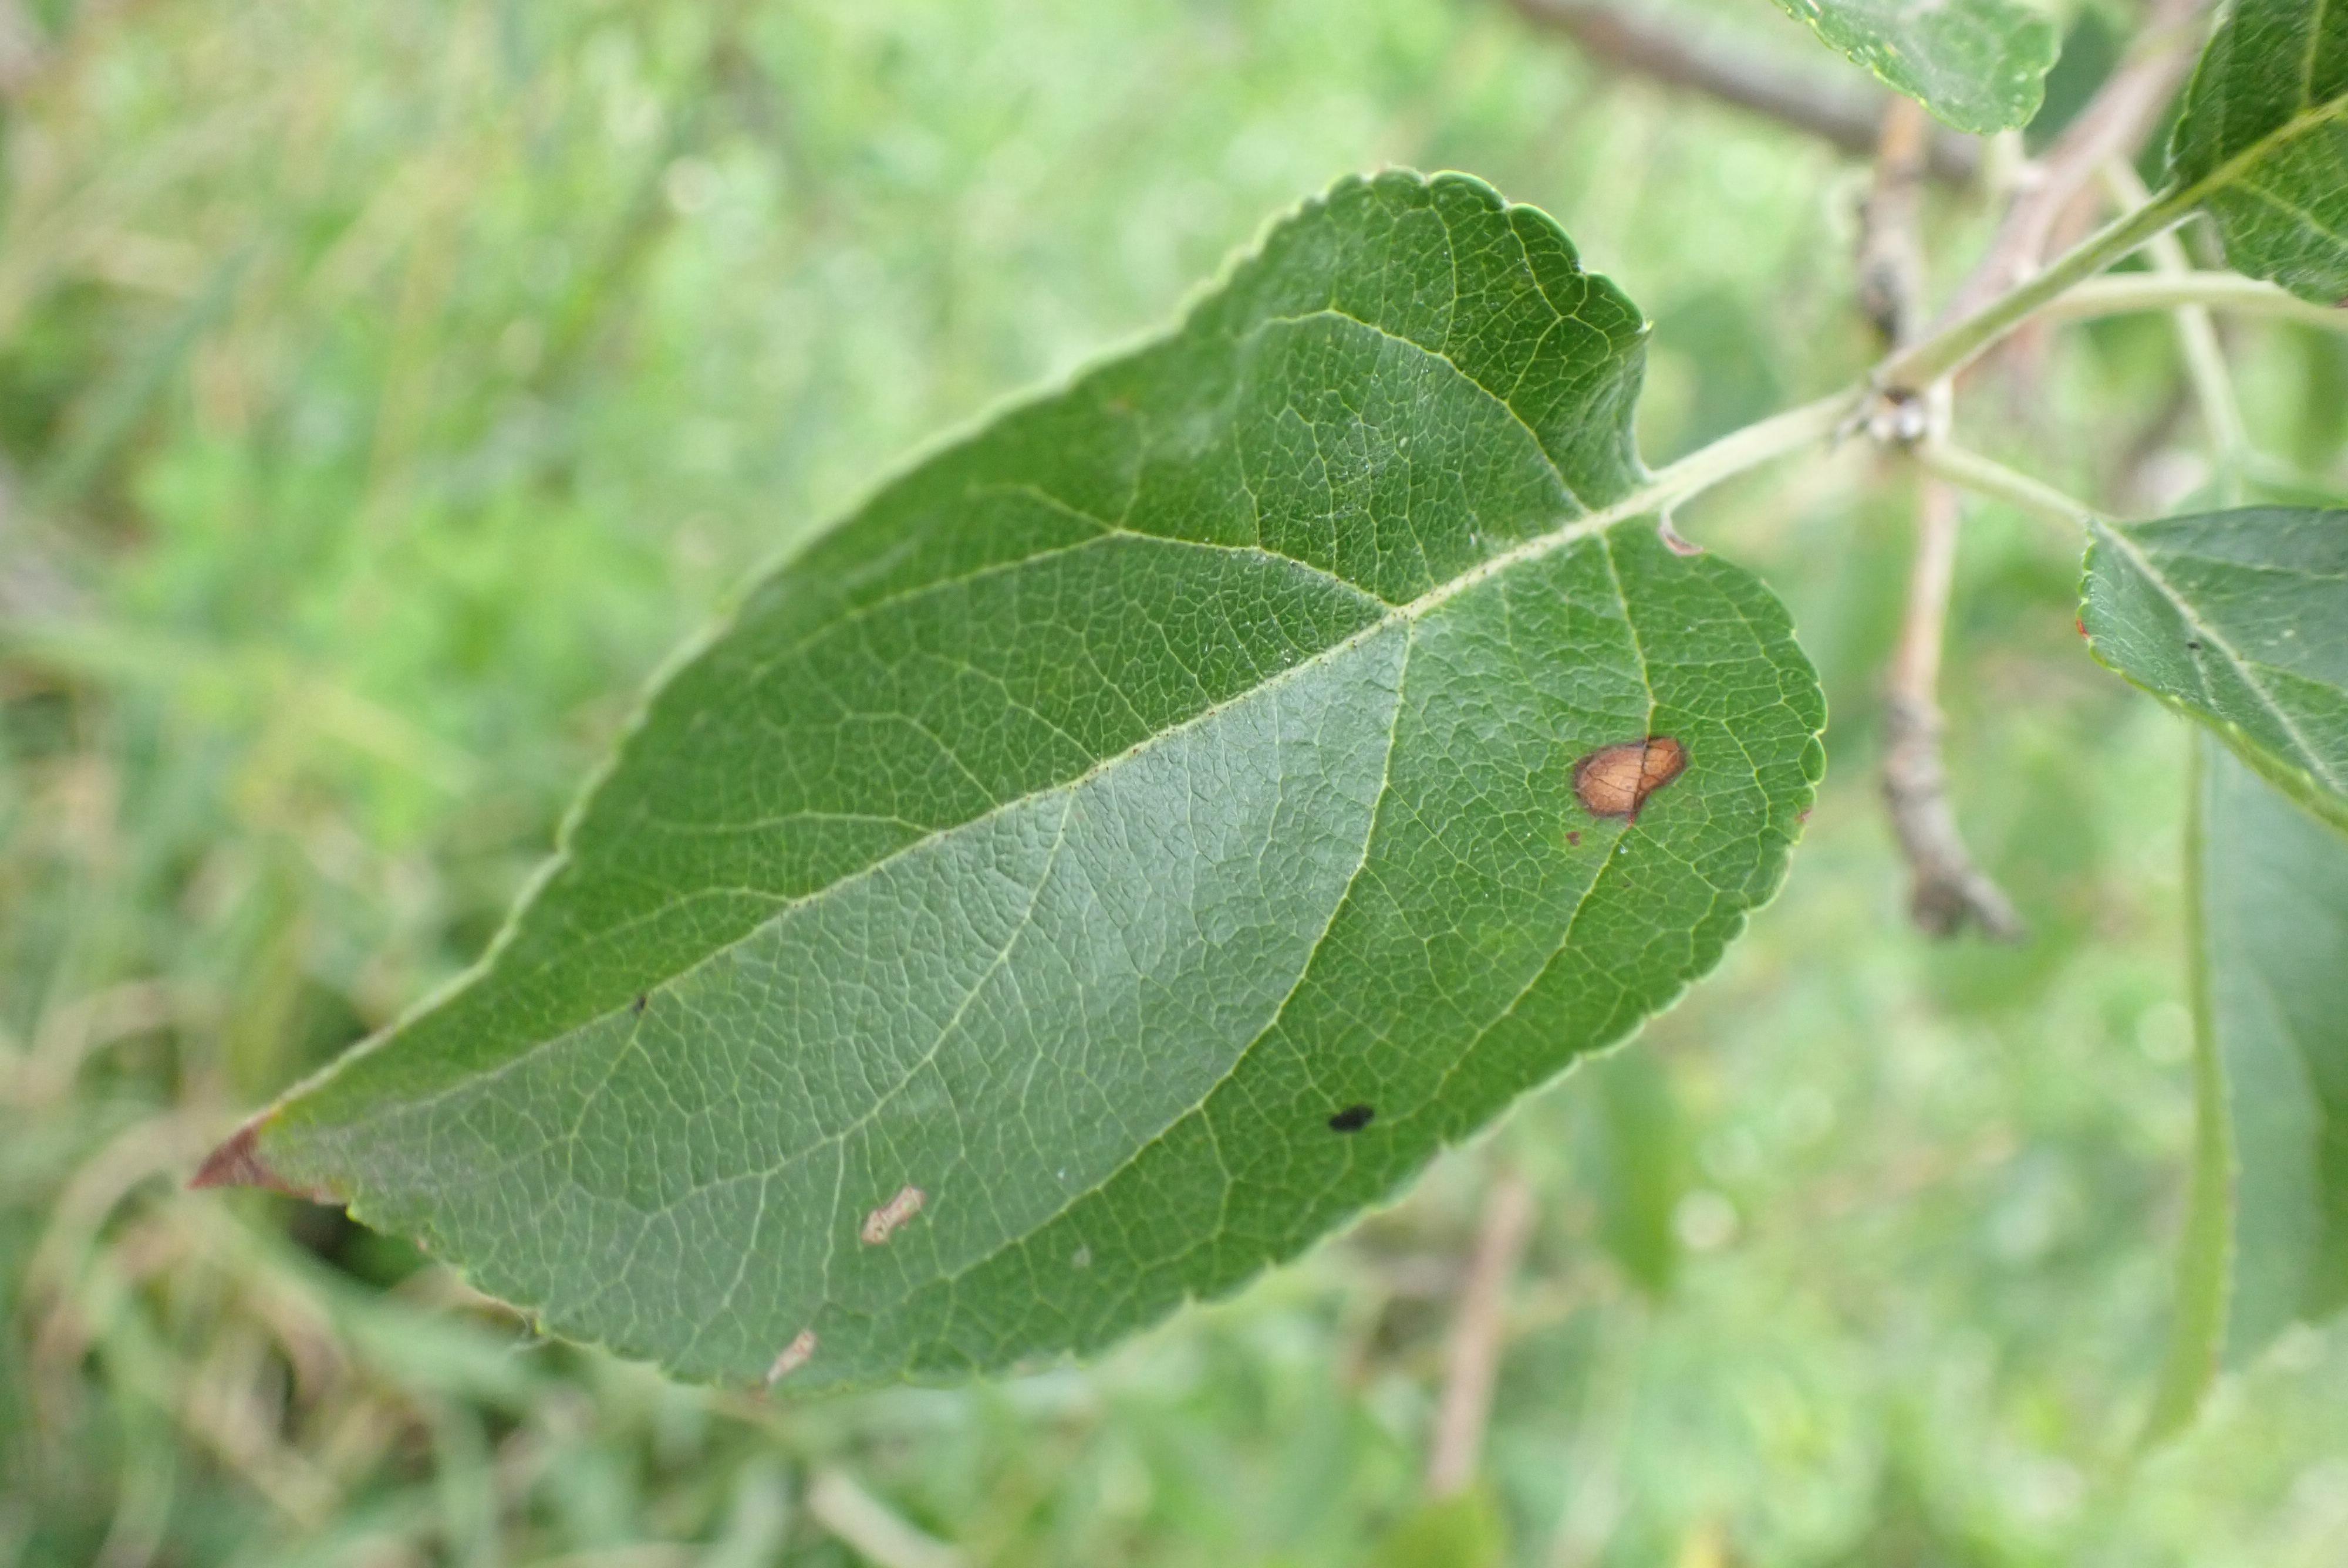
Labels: frog_eye_leaf_spot